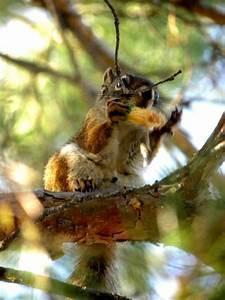
squirrel